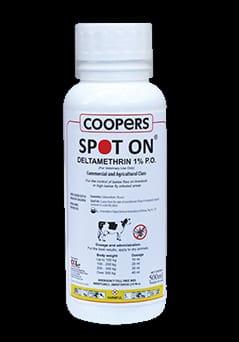
Dawa za mifugo ambazo zinatumika kuua vijidudu kama vile kupe au mbung'o ambao wanapenda kuishi kwenye manyoya au ngozi ya mifugo kama kondoo,ng'ombe na mbuzi; ikiwa imehifadhiwa vizuri katika kopo dogo la rangi nyeupe.